Alpina

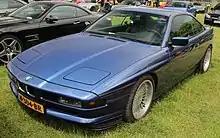
Alpina B12 5.0

The B5 is based on the 550i and is powered by an Alpina-modified version of the BMW N63 twin-turbo V8 engine. The original B5, which was unveiled at the 2010 Goodwood Festival of Speed, produced and . The transmission is an 8-speed automatic.